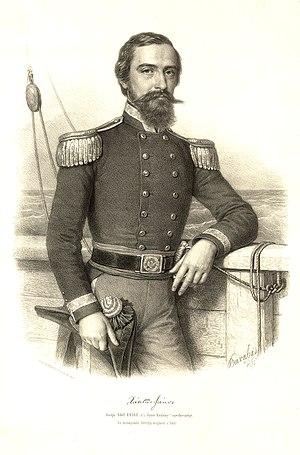
János Xántus de Csíktaploca, également connu sous le nom de John Xantus de Vesey, né le 5 octobre 1825 à Csokonya et mort le 13 décembre 1894 à Budapest est un zoologiste et ethnologue hongrois naturalisé américain.